Moldova

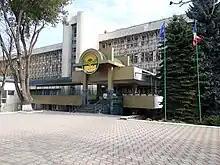
Main building entrance of the Moldova State University

As a major exporter of wine with more than 142 wineries and the largest wine cellar in the world, vineyard tours are offered to tourists across the country. Major sites include the Cricova winery, whose wine cellar stretches more than ; Castel Mimi, a 19th-century chateau with vineyards, a museum, art gallery, spa, hotel, and restaurant; and Mileștii Mici, which boasts the world's largest collection of wine. As a country with a deep history of Eastern Orthodox Christianity, the country also has more than 50 monasteries and 700 churches. Among the most famous and well-visited are the Old Orhei Cave Monastery, carved into a cliff face in the 13th century and still in use today, and the 19th century Nativity Cathedral in the centre of Chișinău. UNESCO includes both the Old Orhei Archaeological Landscape, which features evidence of settlements dating back to at least the 12th century, and the typical Chernozem soil on the Bălți Steppe of Moldova (the most arable soil on the planet) on its Tentative List of World Heritage Sites. The capital city of Chișinău hosts most of the country's national museums, including the National Museum of Fine Arts, Moldova State University, Brancusi Gallery, the National Museum of History of Moldova with over 236,000 exhibits, as well as bustling markets in the north of the city, including the house where Alexander Pushkin once resided while in exile from the Russian Tsar, and which has since been turned into a museum. Every year on 3–4 October, the country celebrates National Wine Day, where wine producers open up their wineries to the general public and provide shuttle buses between locations.